Focke-Achgelis Fa 269

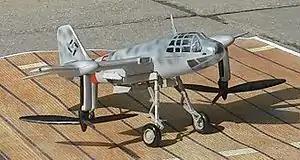
model shown

The Focke-Achgelis Fa 269 was a tiltrotor VTOL aircraft project designed by Henrich Focke.